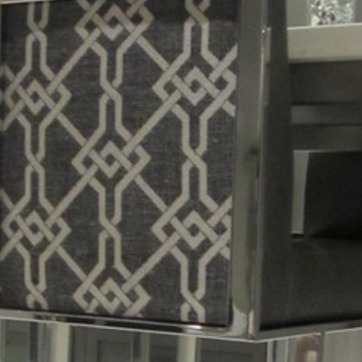
Material: fabric